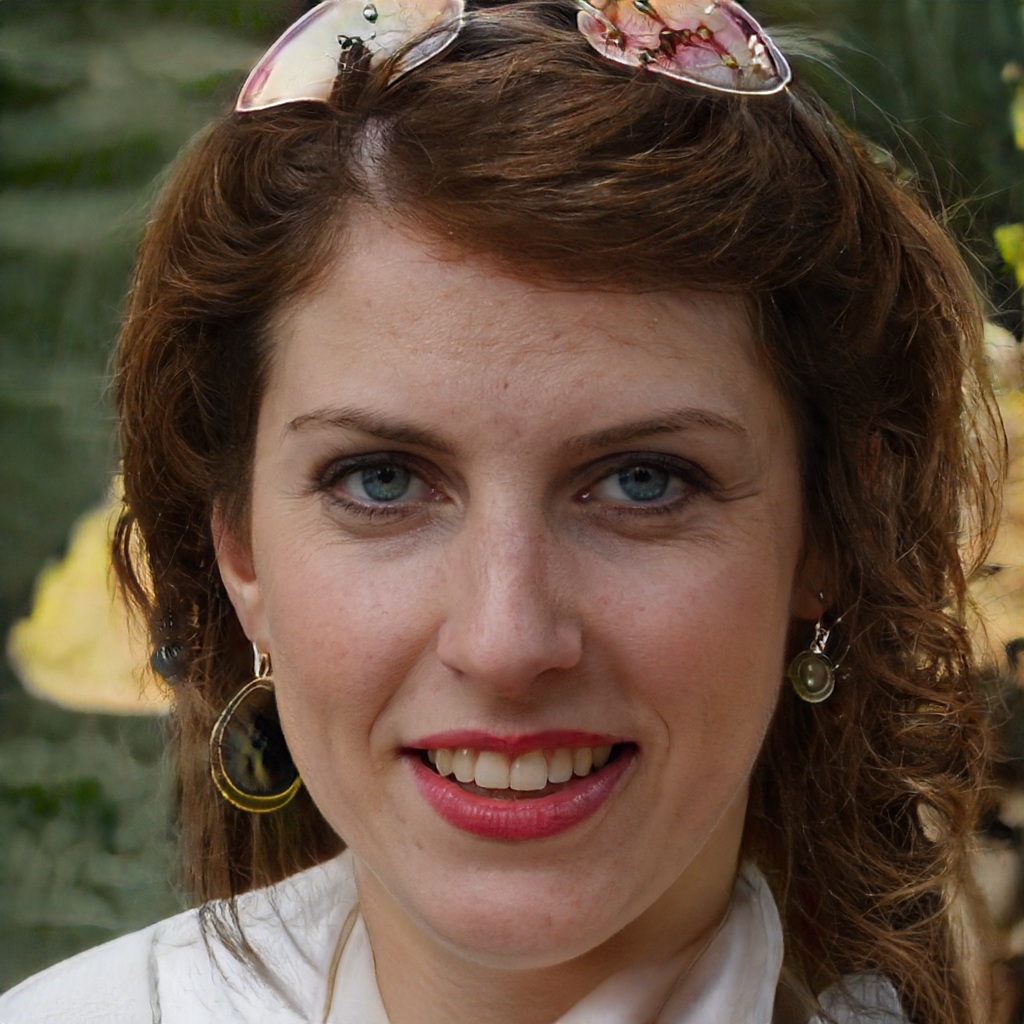
Gender: Female